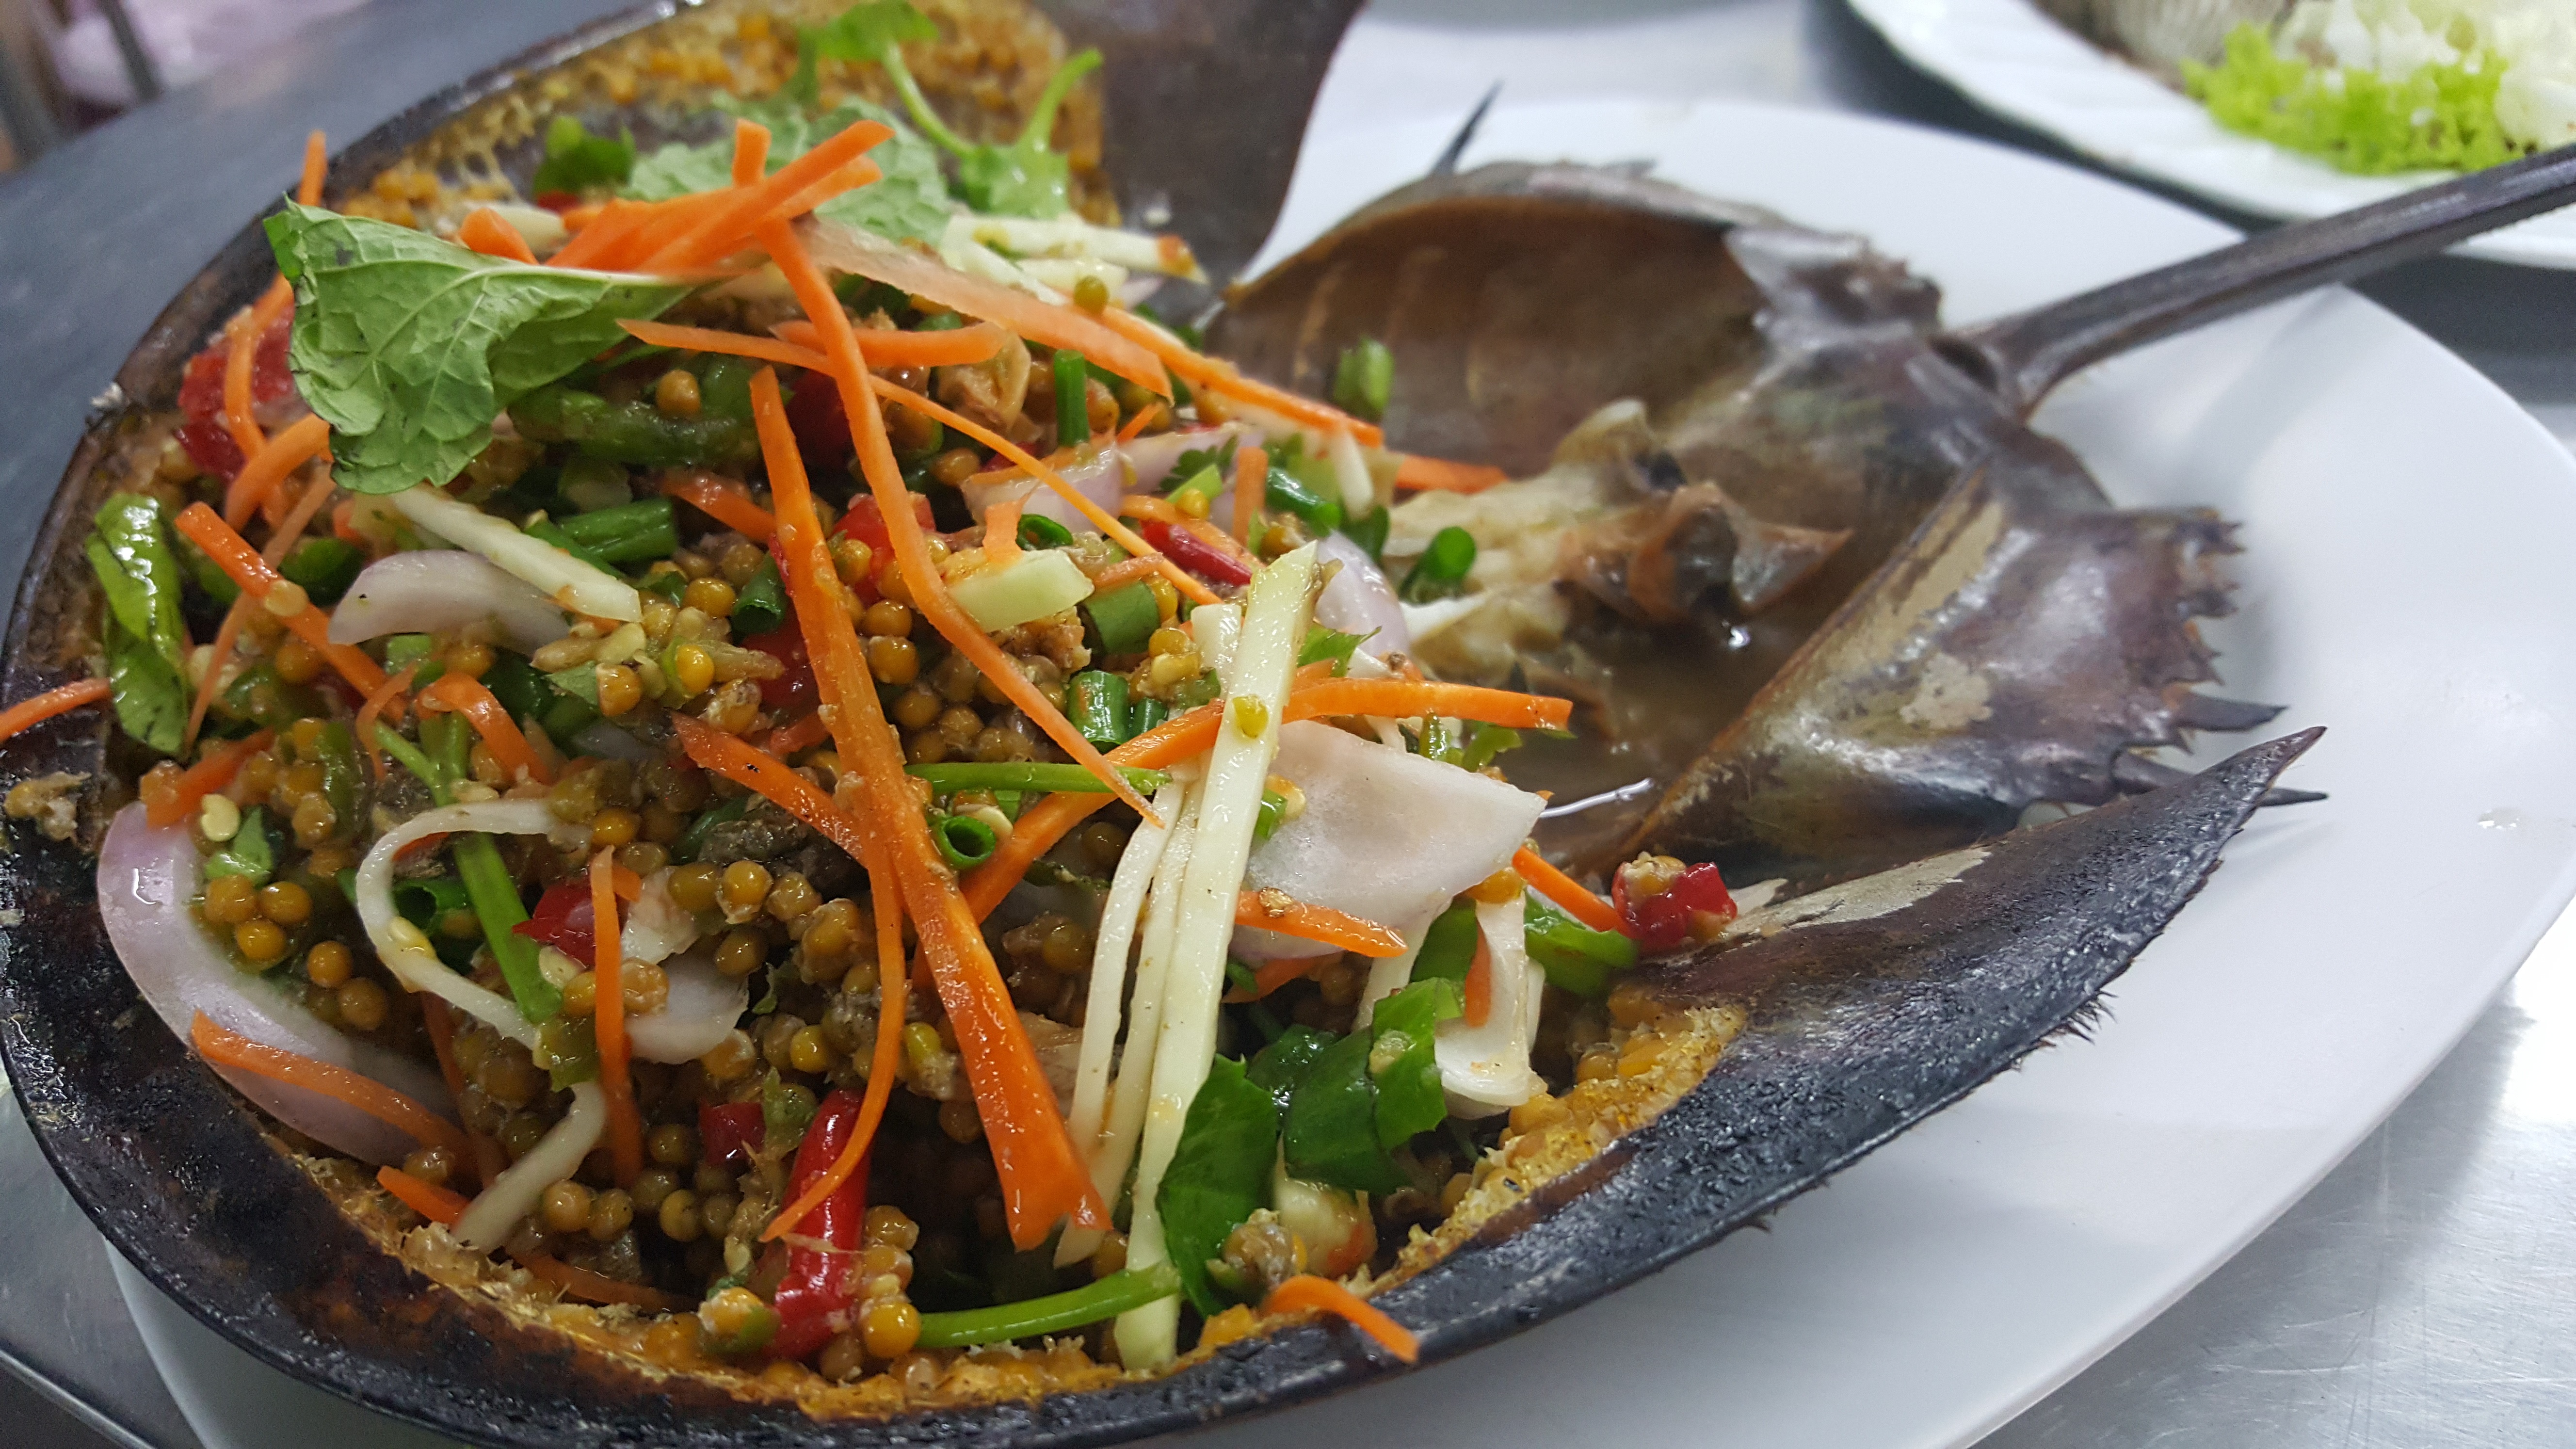
dish, meal, food, salad, seafood, fish, cuisine, delicious, asian food, thai food, king crab, horseshoe crab, spicy salad, chinese food, southeast asian food